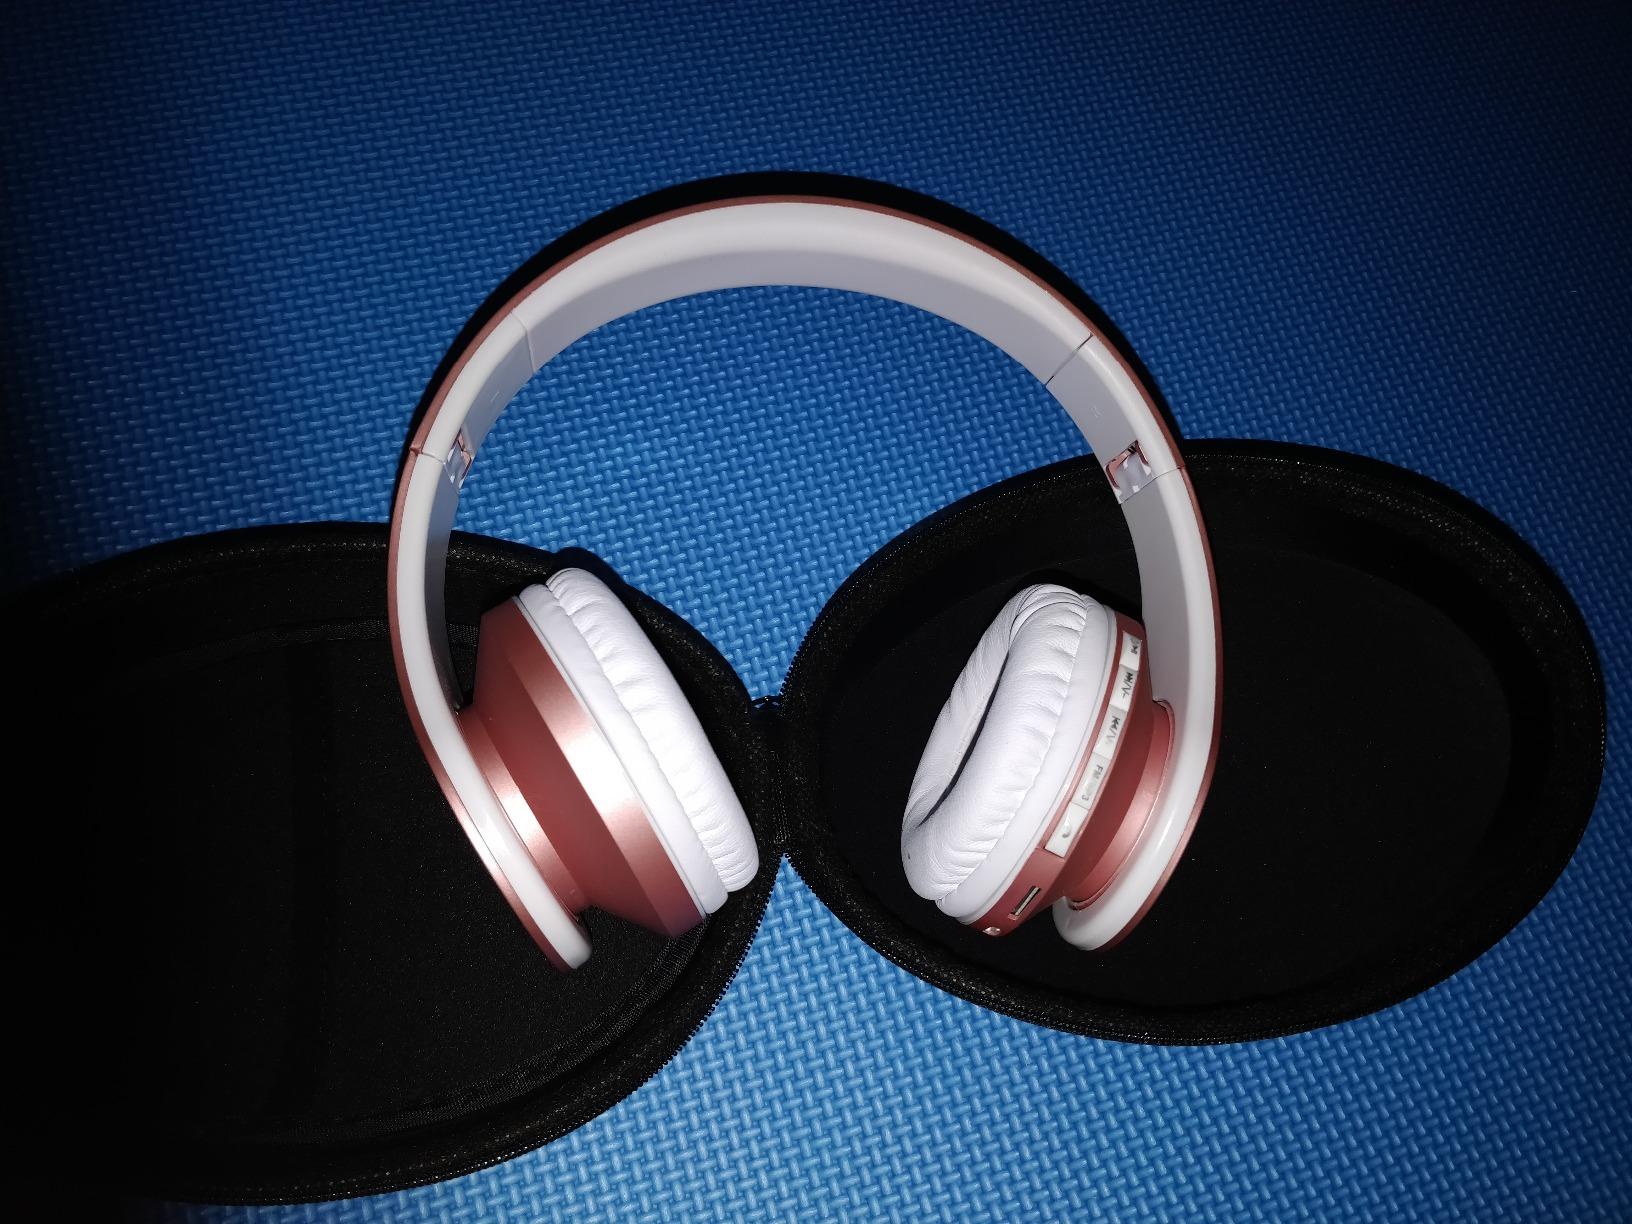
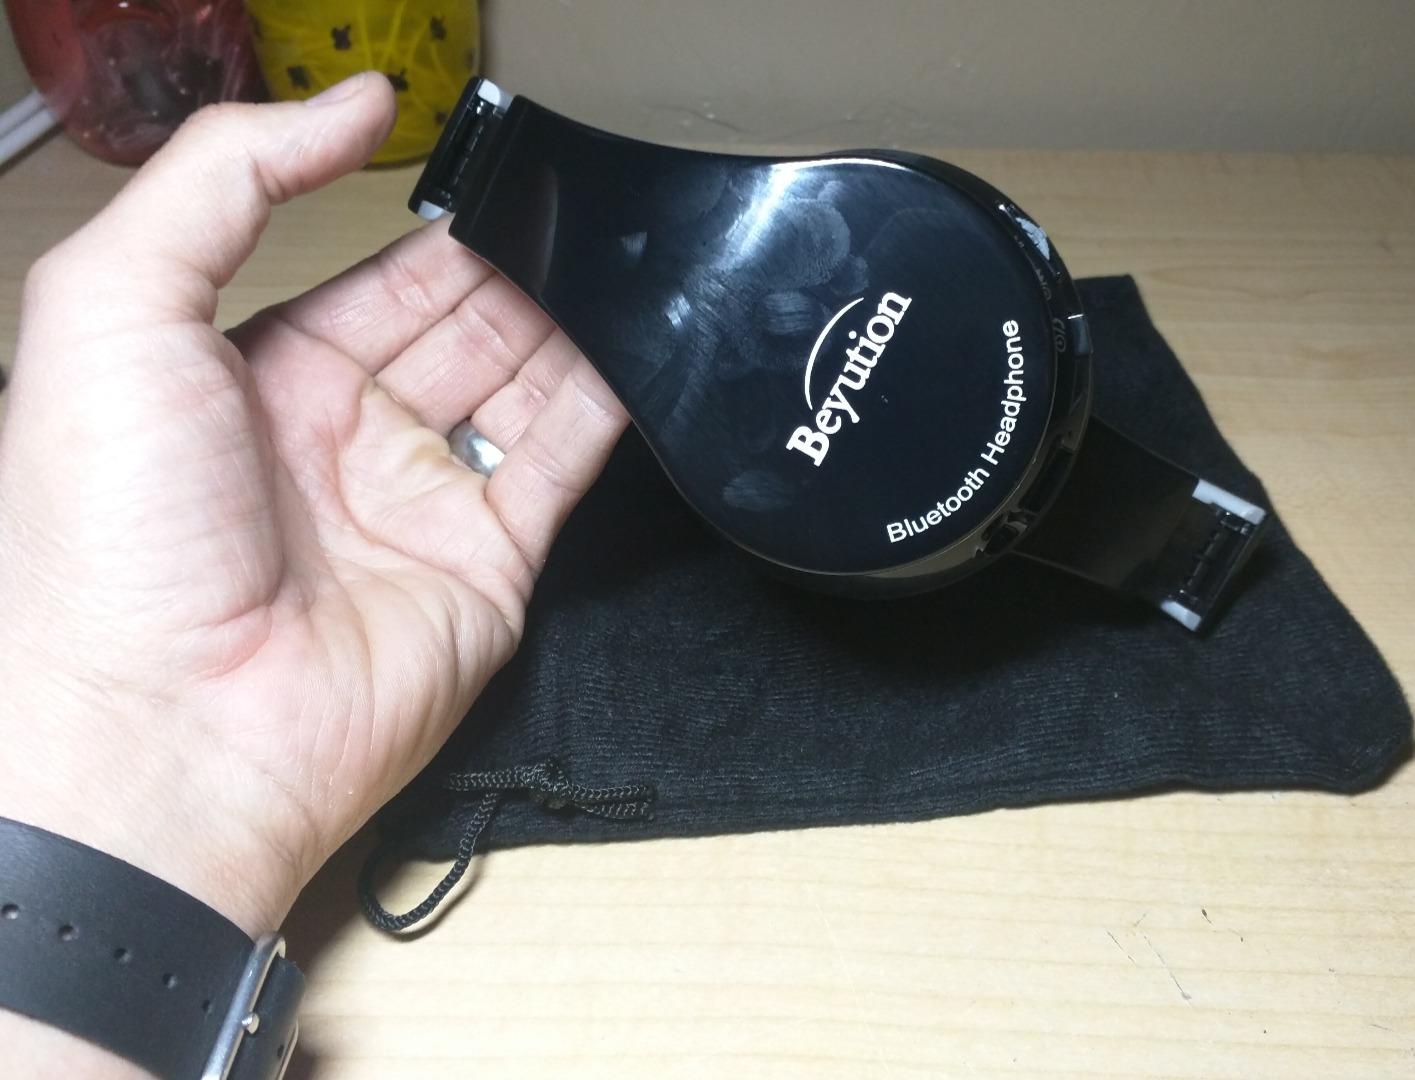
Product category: headphones
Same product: no